Girolama Cartolari

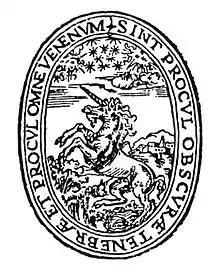
Printer's device of Girolama Cartolari

Girolama Cartolari (–1559) was an Italian printer from Perugia active in Rome from 1543 to 1559. She was the wife of printer Baldassarre Cartolari and ran the Cartolari printing workshop in Rome after his death.